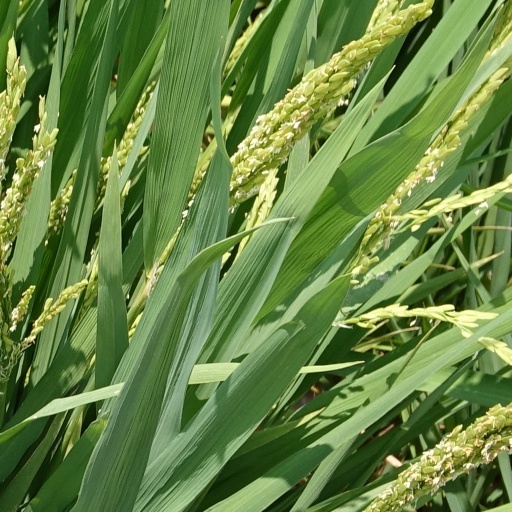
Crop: rice